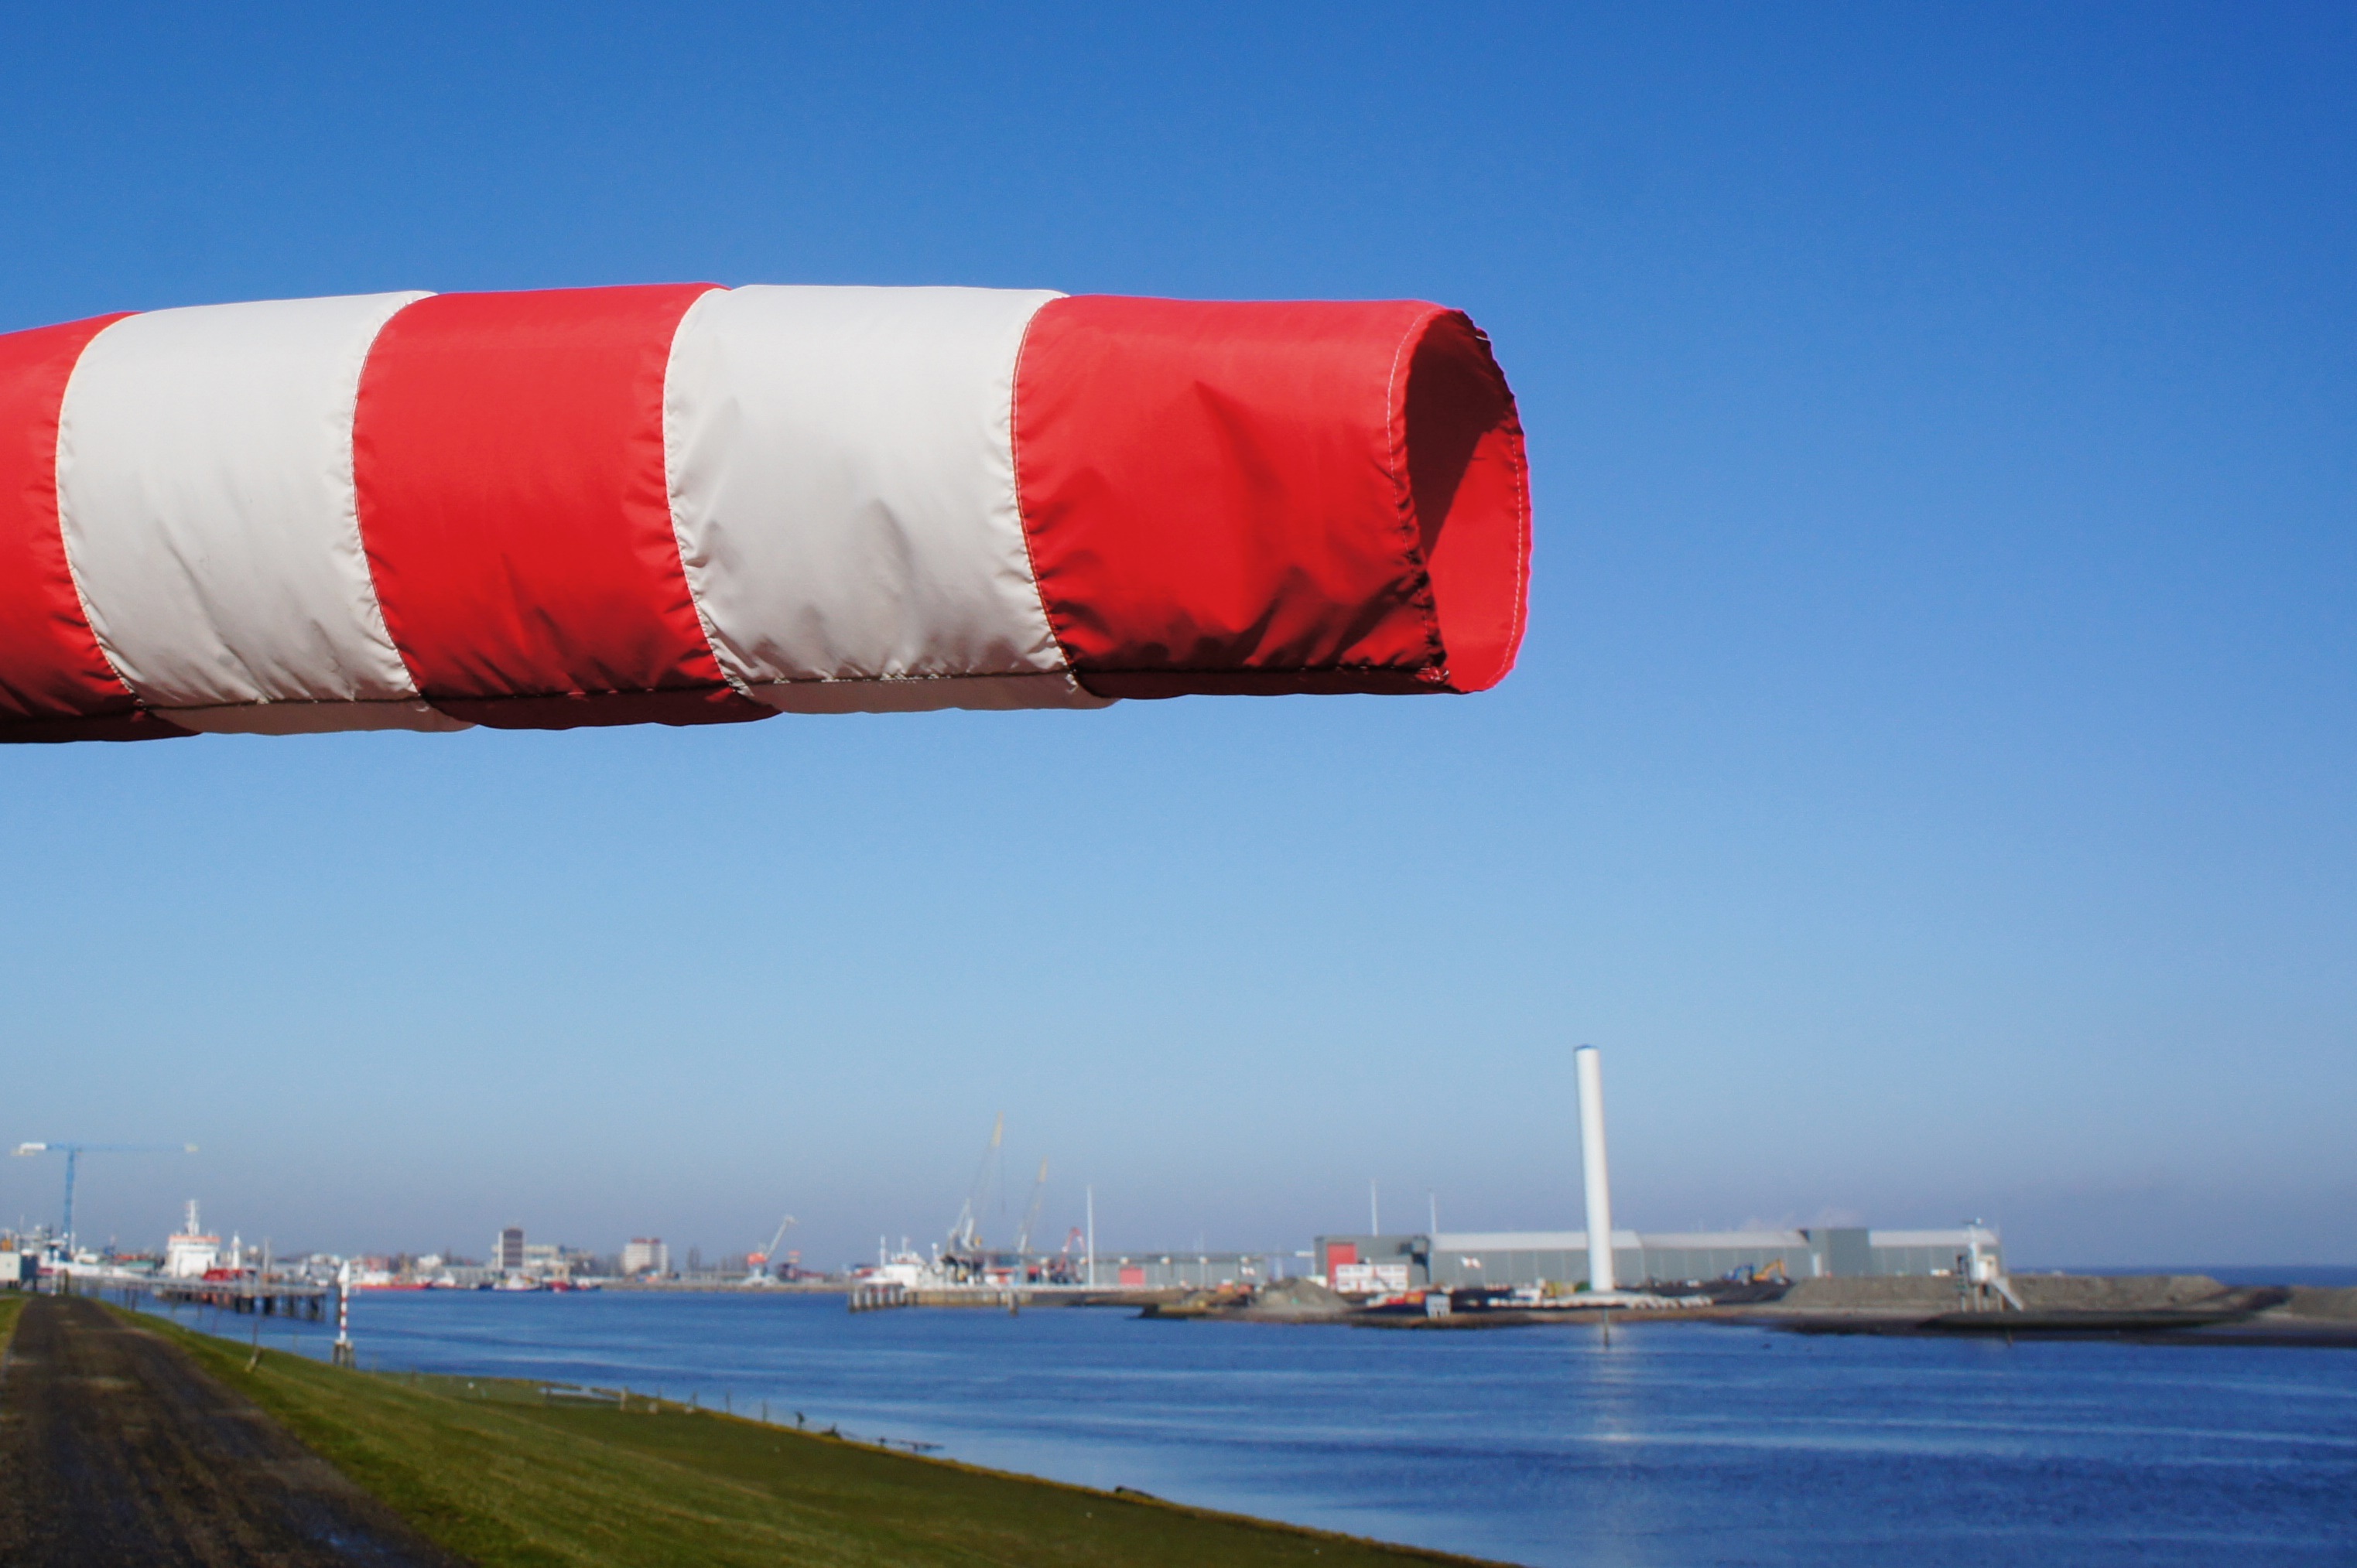
landscape, horizon, wind, vehicle, flag, wind vane, atmosphere of earth